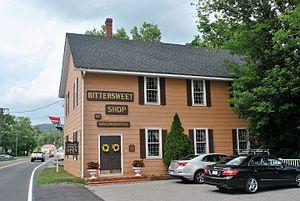
Gaylordsville est un village situé dans le secteur nord-ouest de la ville de New Milford dans le comté de Litchfield. Il a été fondé en 1725 par William Gaylord.